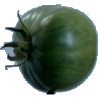
Label: Tomato not Ripened 1